Chelsea Manning

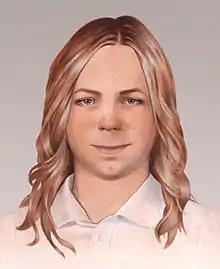
"How Chelsea Manning sees herself", a 2014 painting released by the Chelsea Manning Support Network

In April 2014, the Kansas District Court granted a petition from Manning for a legal name change. An Army spokesman stated that while the Army would update personnel records to acknowledge the name change, the military would continue to regard Manning as a male. Manning sought hormone therapy and the right to live as a woman while confined, consistent with her gender dysphoria, which had been confirmed by two Army medical specialists. Such treatment is provided in civilian federal prisons when it is found to be medically necessary, but it is not available in military prisons. The Pentagon policy at the time considered transgender individuals ineligible to serve.